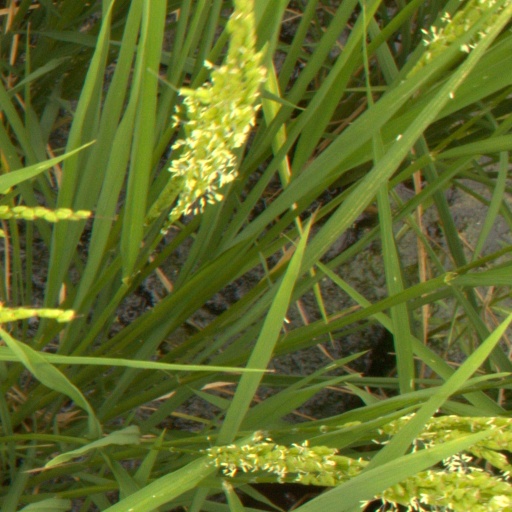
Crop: rice